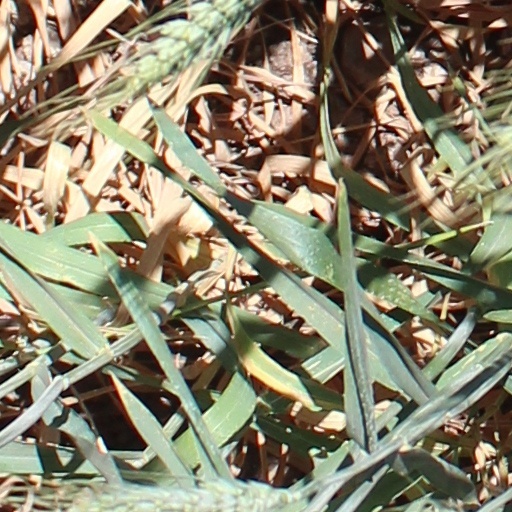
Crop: wheat